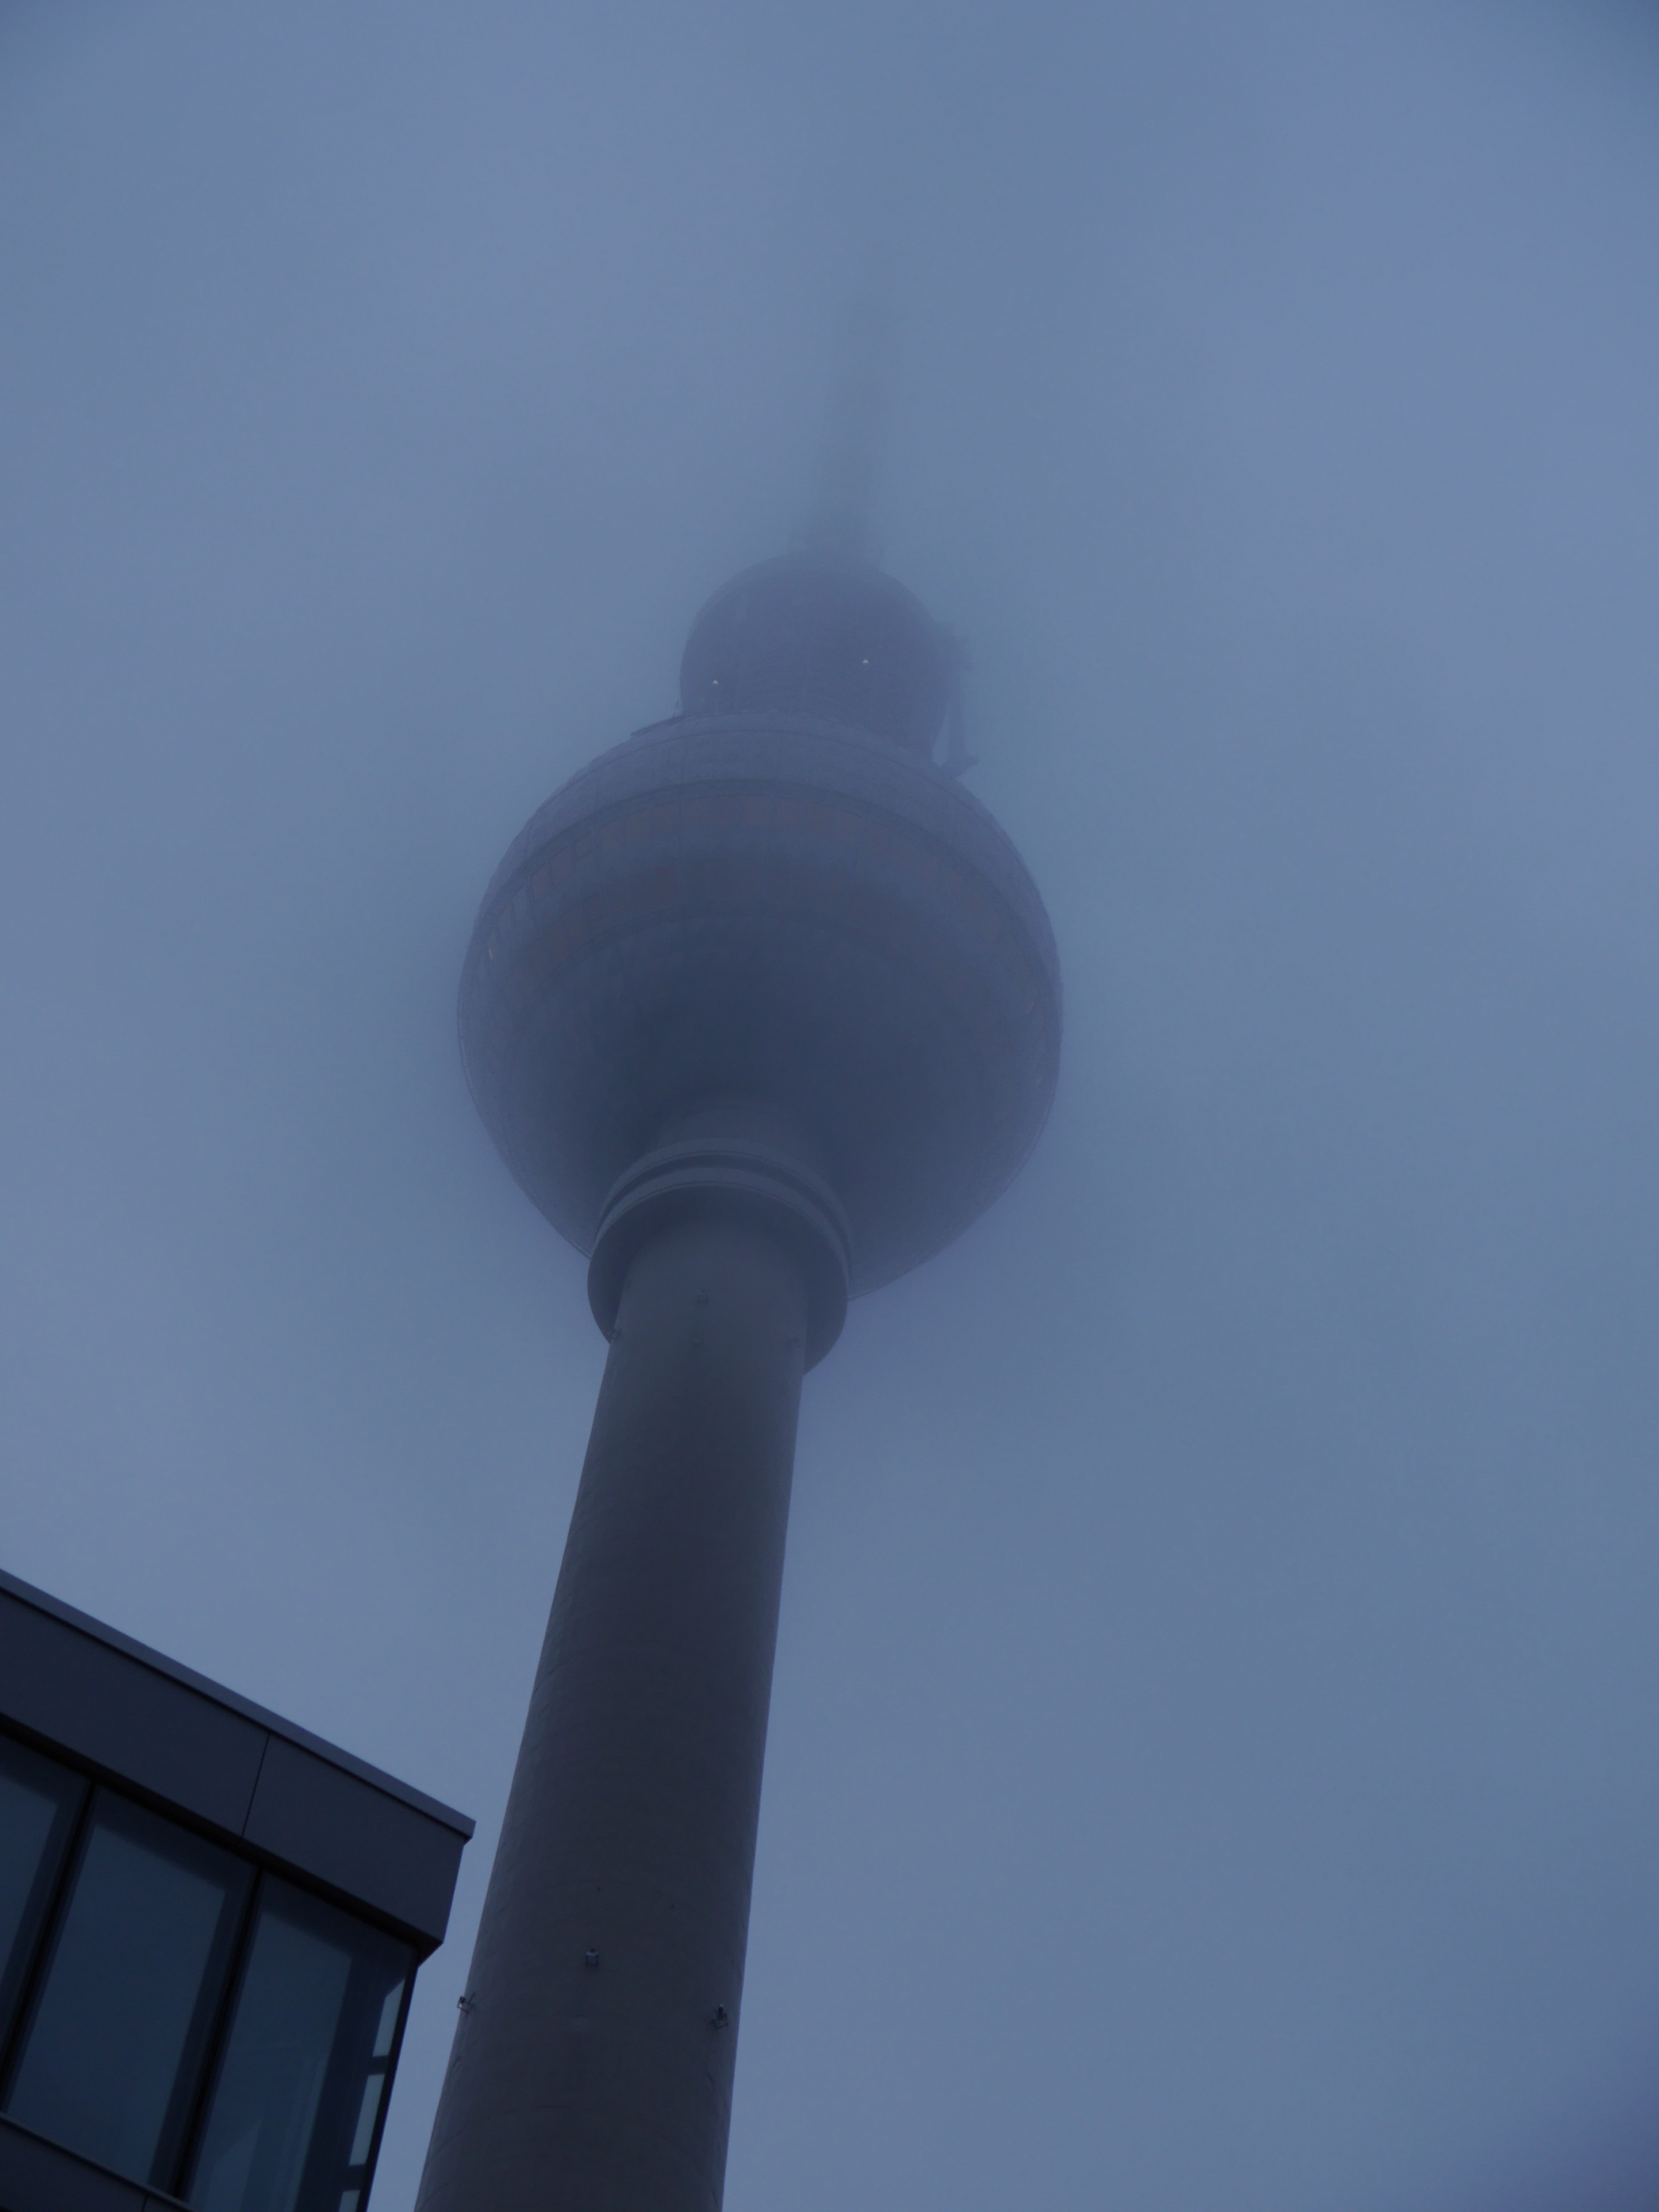
light, cloud, sky, wind, reflection, tower, blue, street light, lighting, atmospheric phenomenon, atmosphere of earth